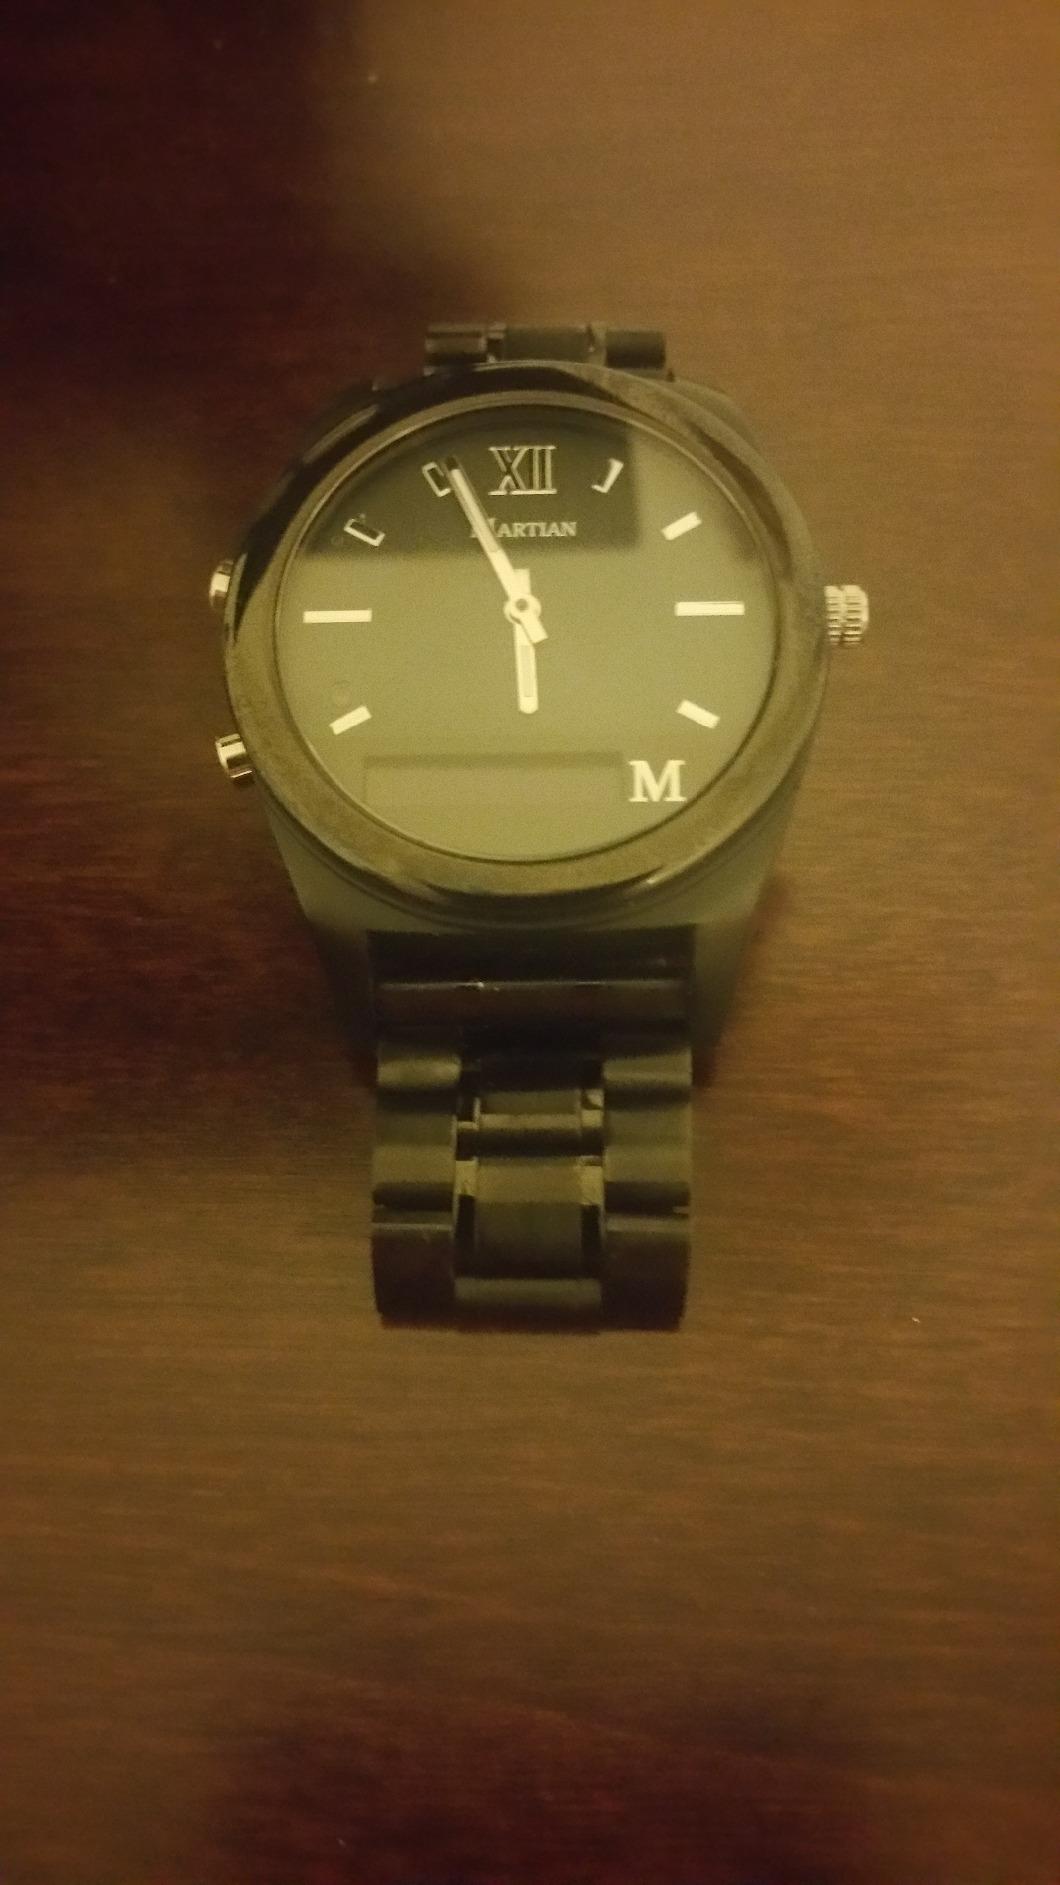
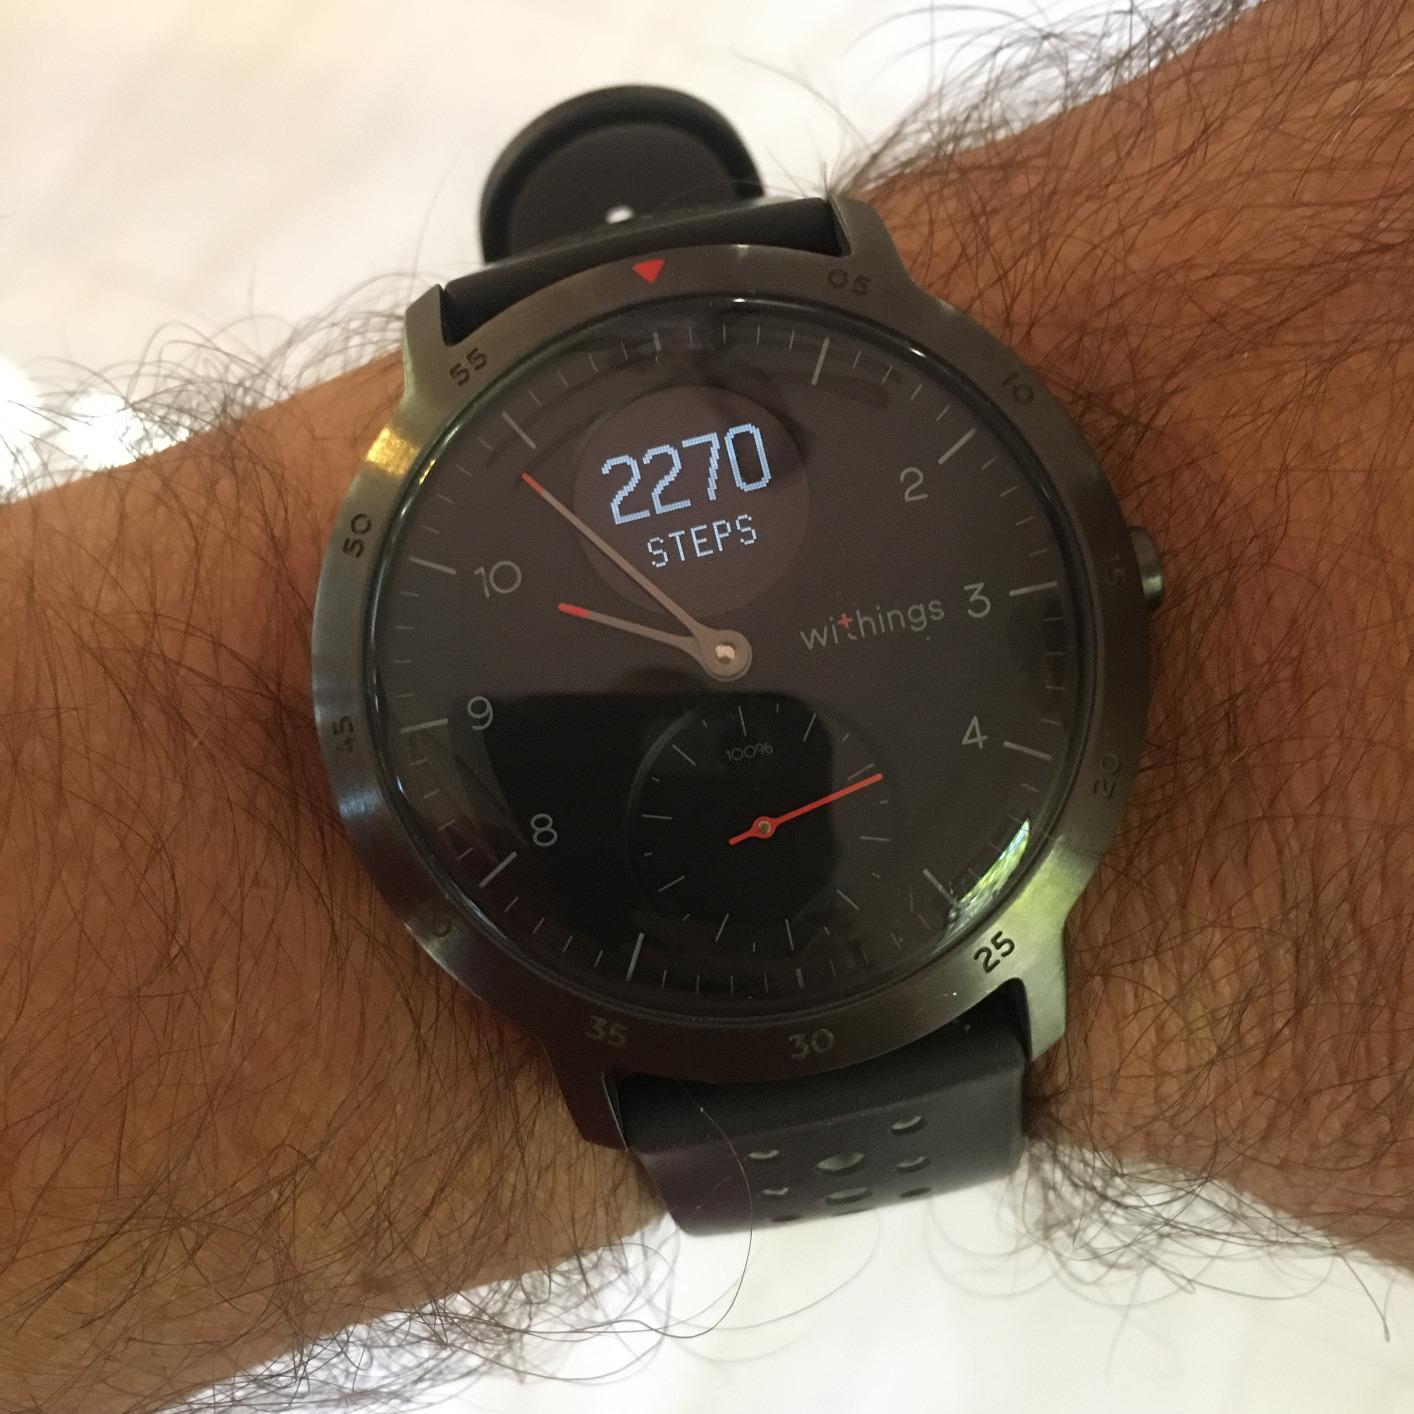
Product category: smartwatch
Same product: no